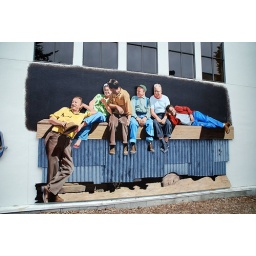
Murals along the bike and running path in Monterey